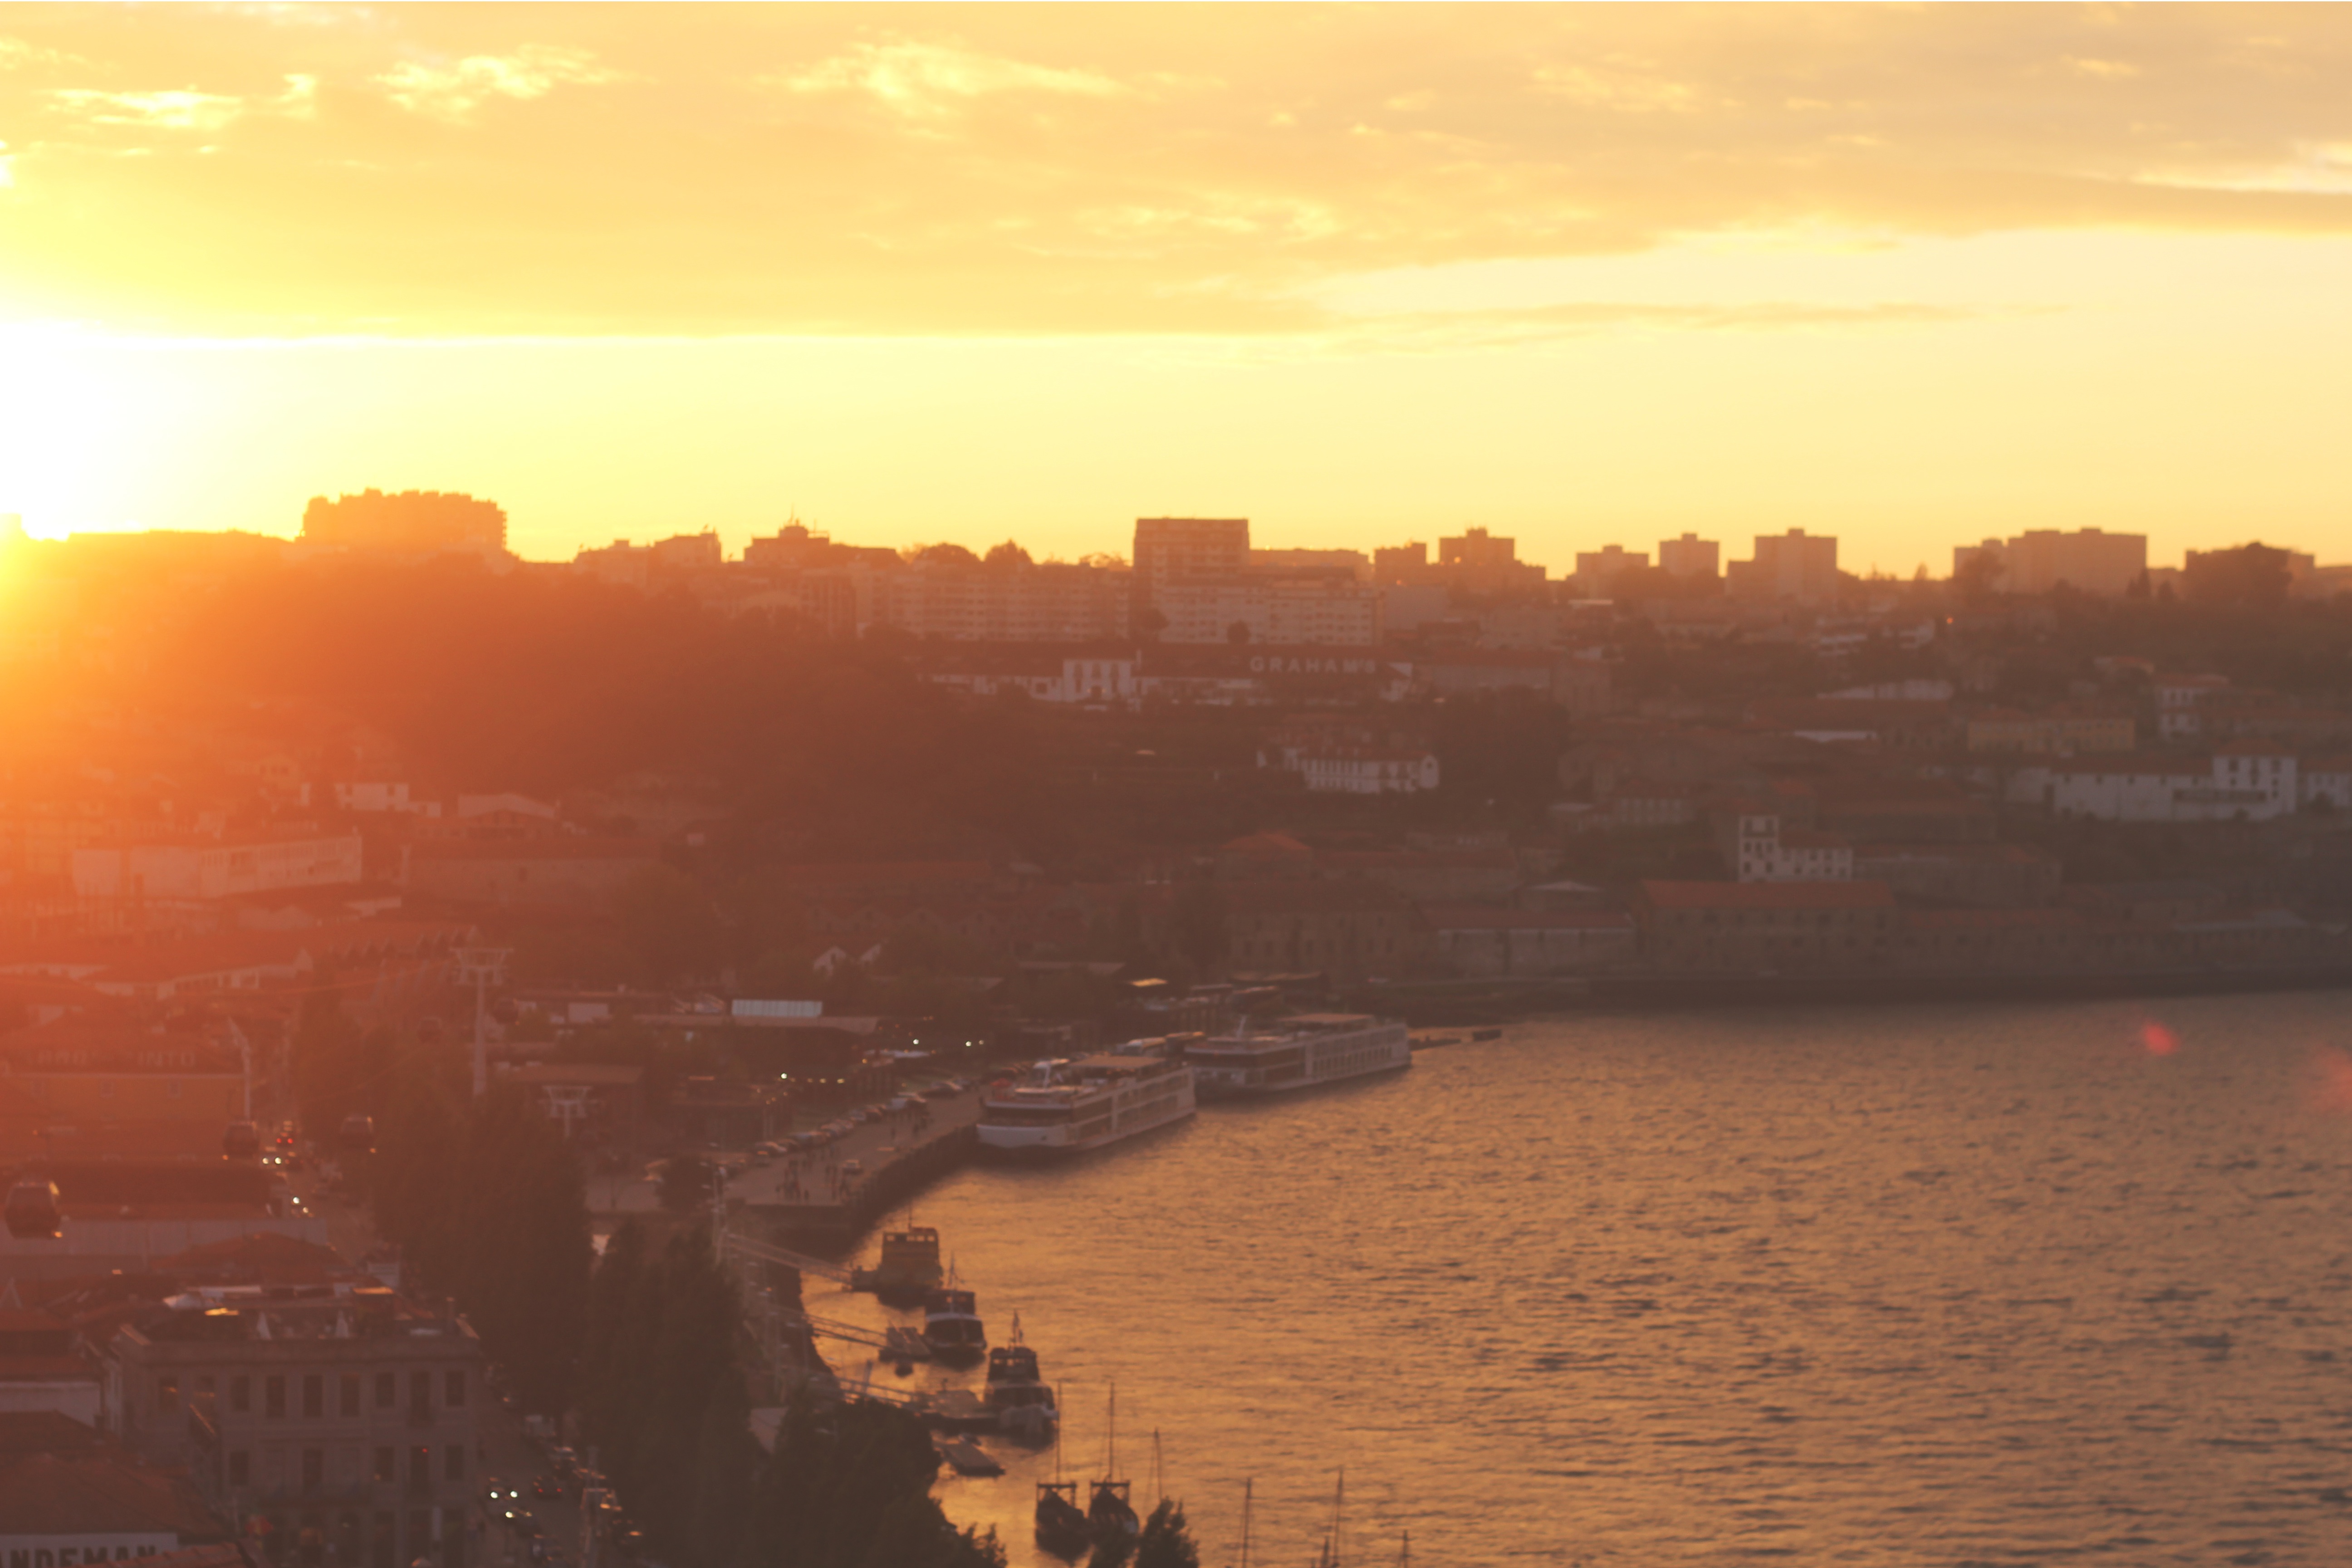
sea, coast, horizon, cloud, sky, sun, sunrise, sunset, skyline, sunlight, morning, dawn, river, dusk, evening, reflection, haze, afterglow, atmospheric phenomenon